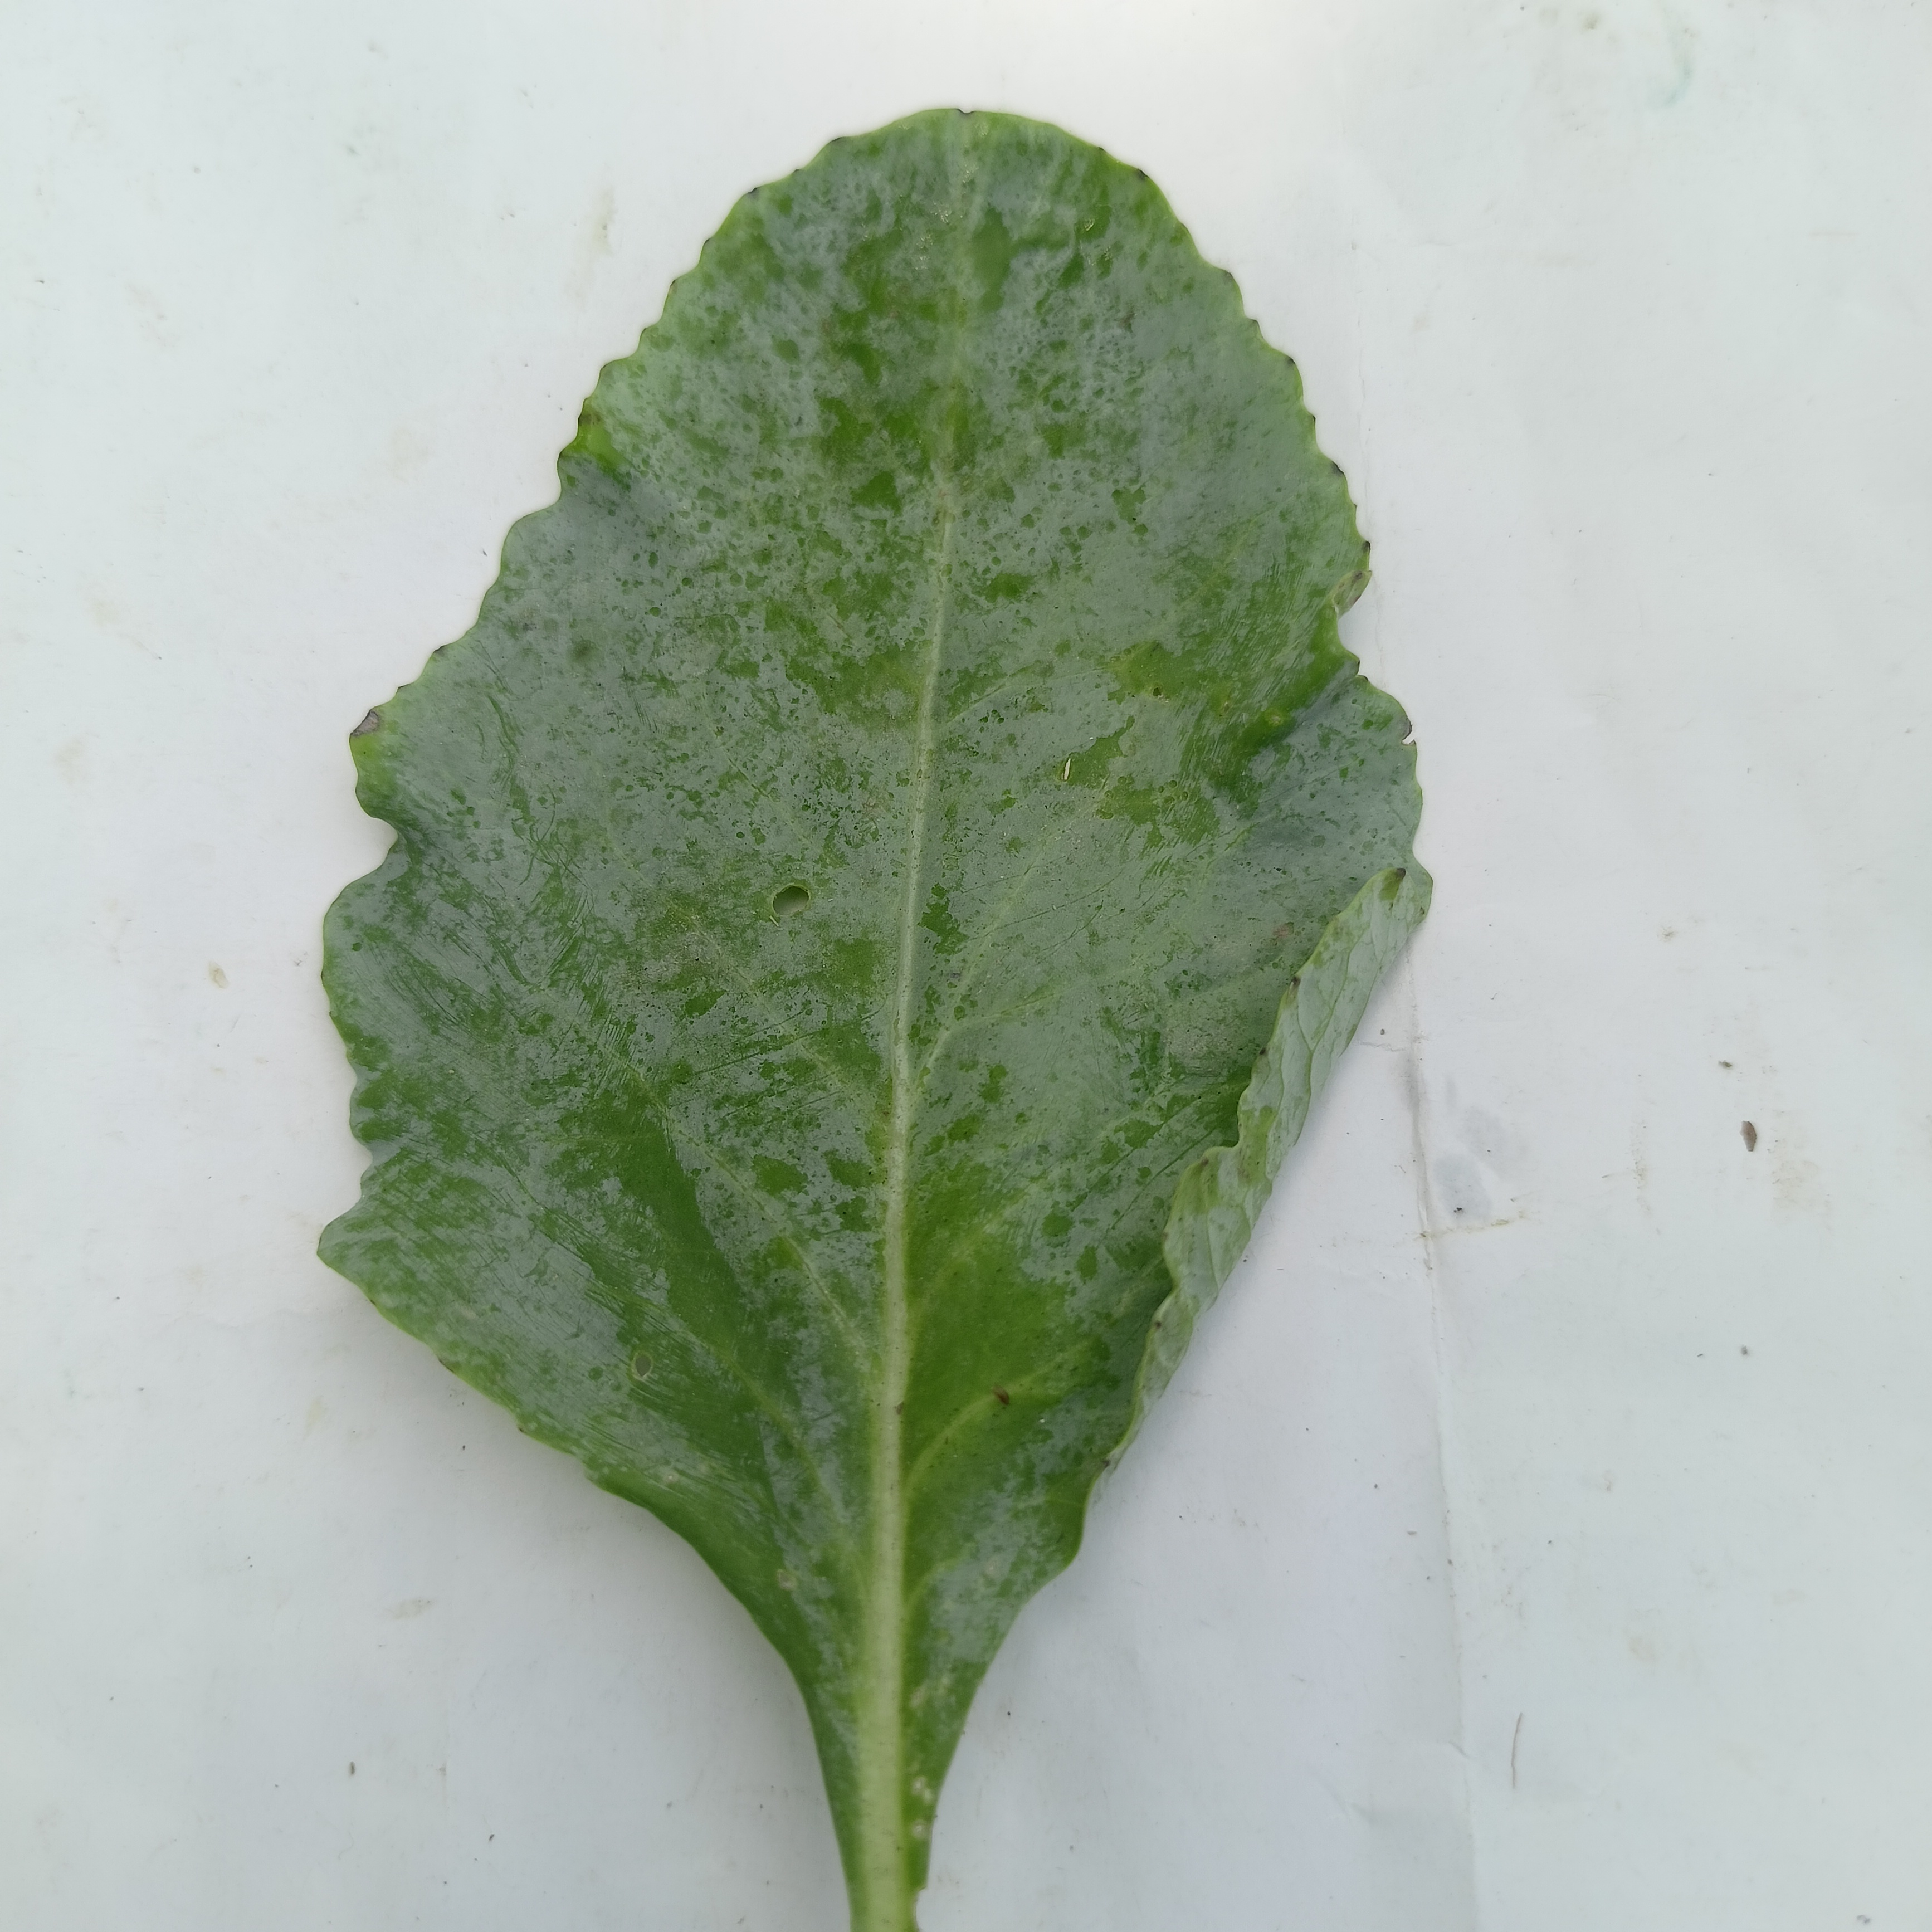
Label: Healthy